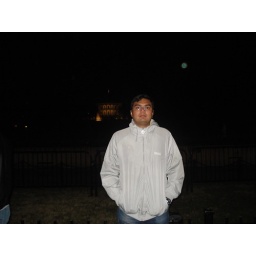
in front of white house